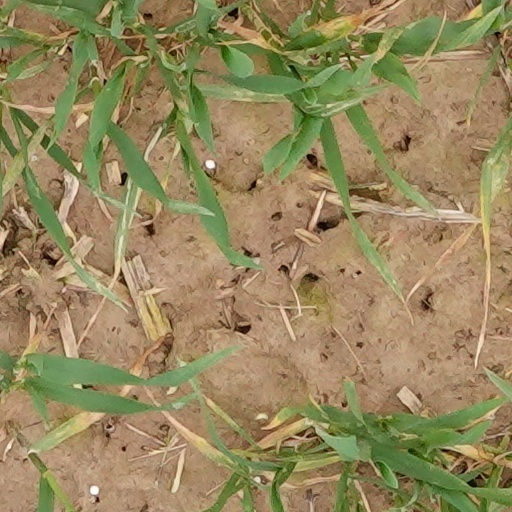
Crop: wheat